St. John's-In-The-Prairie

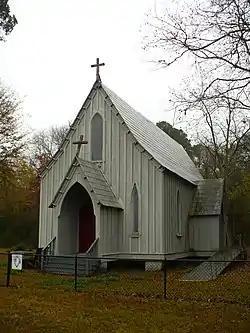
The church in 2008

St. John's-In-The-Prairie, now known as St. John's Episcopal Church, is a historic Episcopal church in Forkland, Alabama, United States.